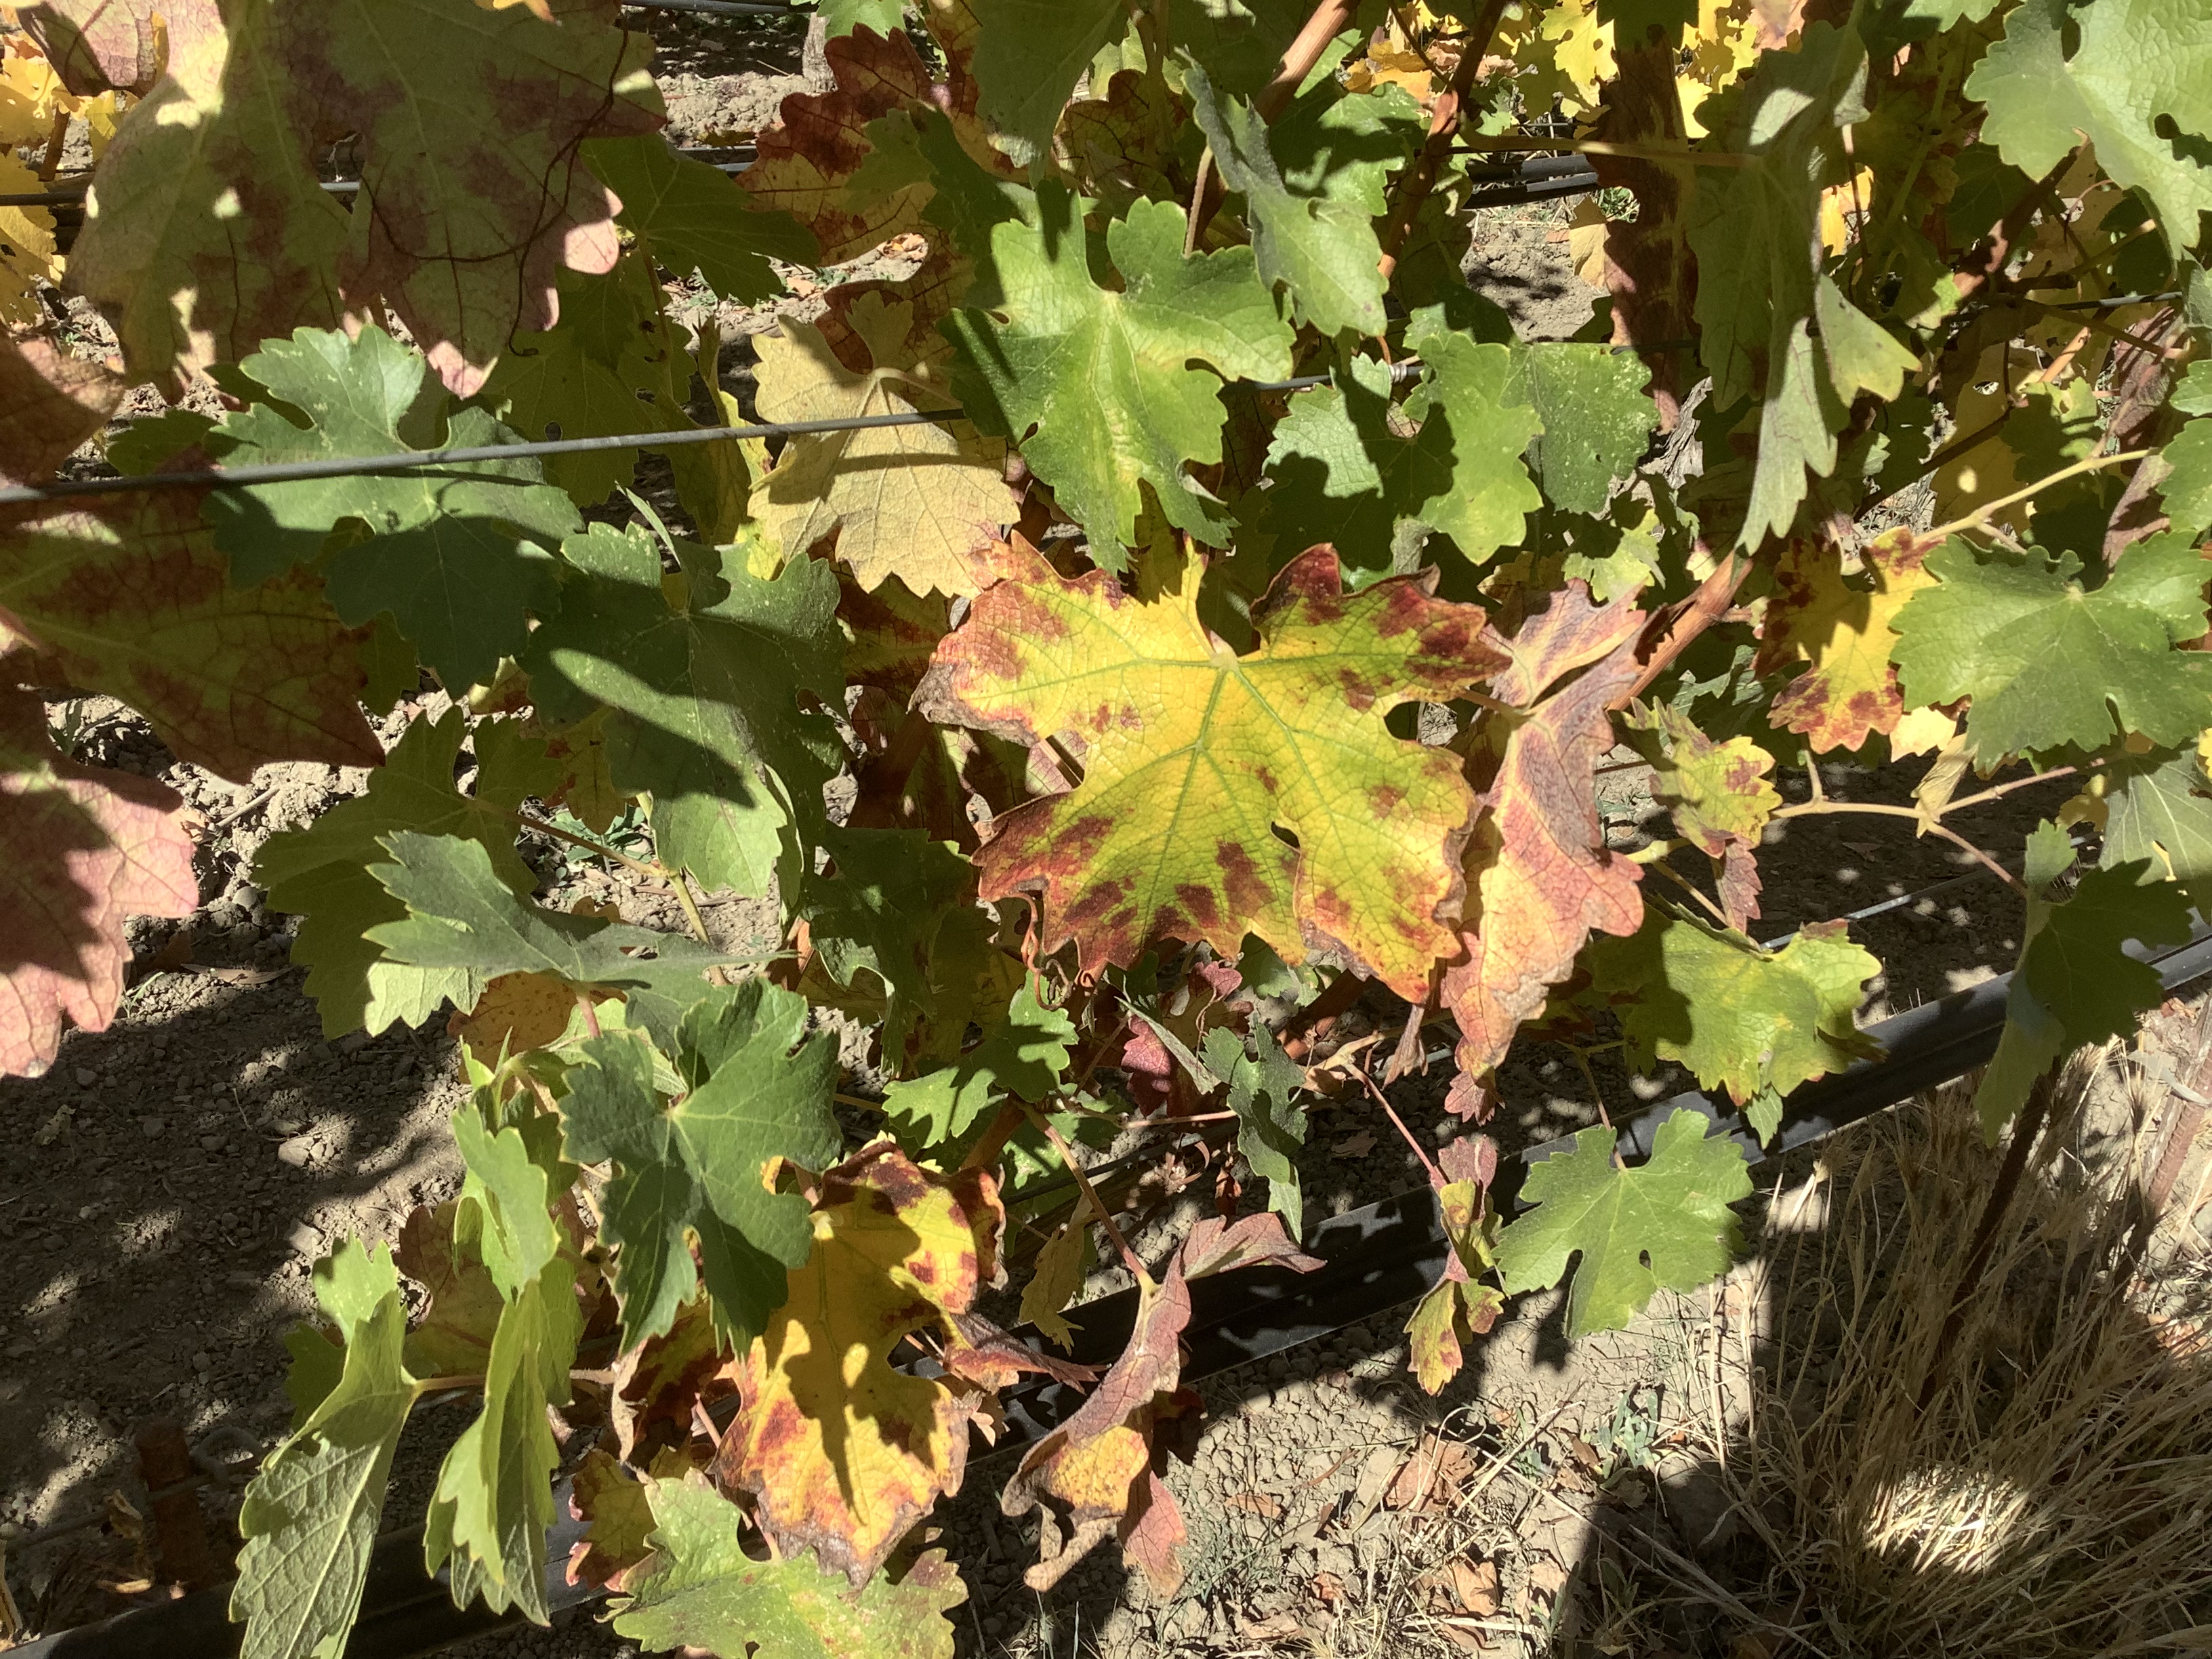
Label: Red Blotch